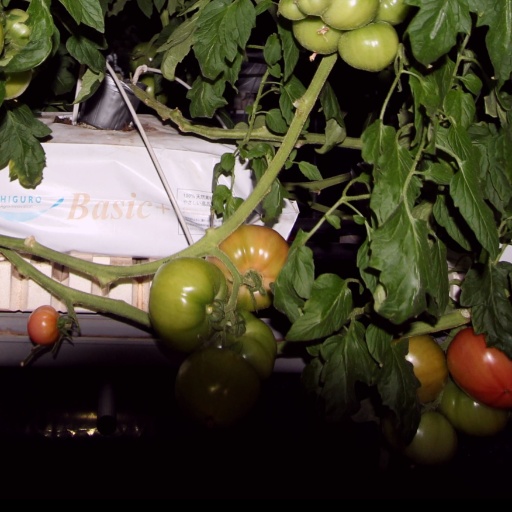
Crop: tomato